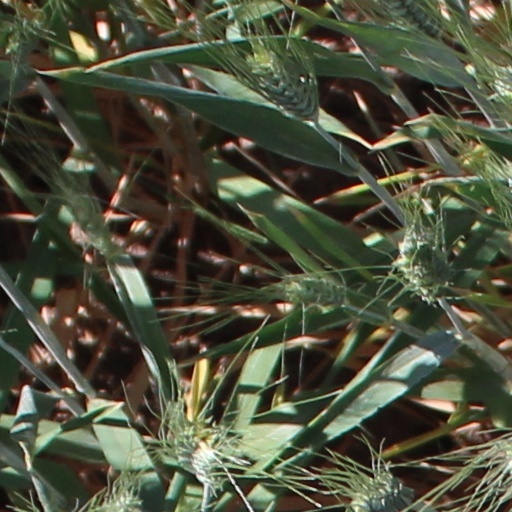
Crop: wheat